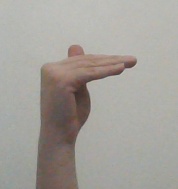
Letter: khaa